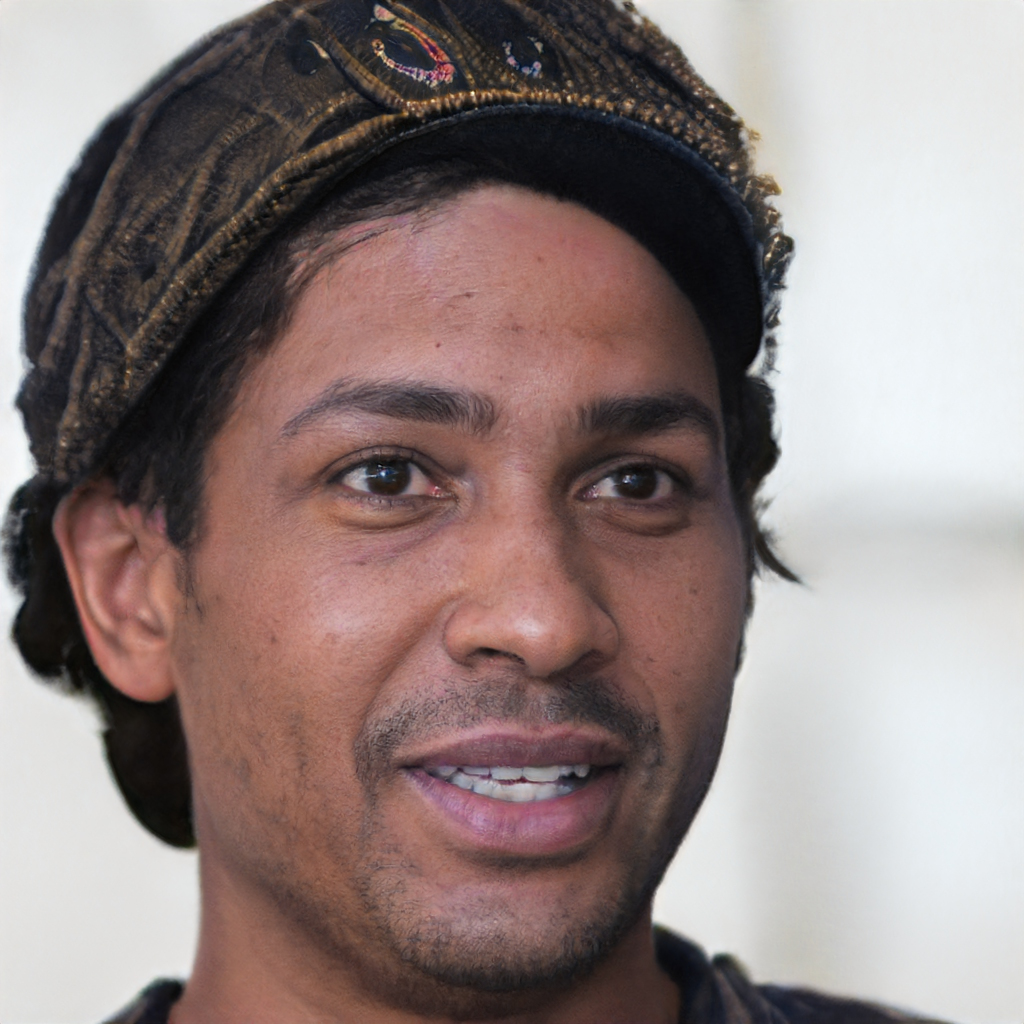
Label: No Watermark